Moiwana

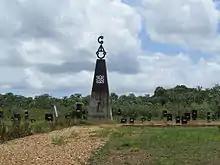
Moiwana monument to the victims of the Moiwana massacre in Albina, Suriname

The village was the scene of the Moiwana massacre on November 29, 1986, during the Suriname Guerrilla War between the Surinamese military regime, headed by Dési Bouterse, and the Jungle Commando led by Ronnie Brunswijk. The army attacked the village, killing at least 35 of the inhabitants, mostly women and children, and burned Brunswijk's house. The survivors fled with thousands of other inland inhabitants over the Marowijne River to neighboring French Guiana.